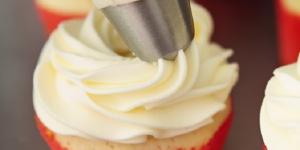
crema de mantequilla en thermomix